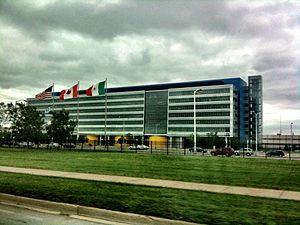
Le Centre technique de General Motors est une installation de General Motors à Warren, dans le Michigan. Le centre abrite près de 16 000 salariés de l'entreprise depuis son inauguration le 16 mai 1956 par le président Dwight David Eisenhower.
Cet article est une liste partielle des bâtiments et meubles conçus par Eero Saarinen.
L'Architecture moderne ou Mouvement moderne naît du passage progressif de la campagne à la ville dans un contexte de changements techniques, sociaux et culturels liés à la révolution industrielle. Les conséquences se font sentir dans la construction et l'urbanisme entre la fin du XVIIIᵉ siècle et le début du XIXᵉ siècle et plus précisément dans l'après guerre après Waterloo. Puis une ligne cohérente de pensée se produit pour la première fois en Angleterre avec William Morris en 1860 mais le point crucial du processus qui met la théorie et la pratique face à la réalité est atteint par Walter Gropius en 1919 quand il ouvre le Bauhaus de Weimar. C'est à ce moment que l'on peut parler au sens strict du terme de mouvement moderne.